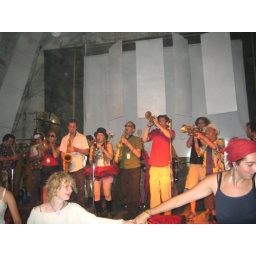
HMB playing in the blue fish bunker